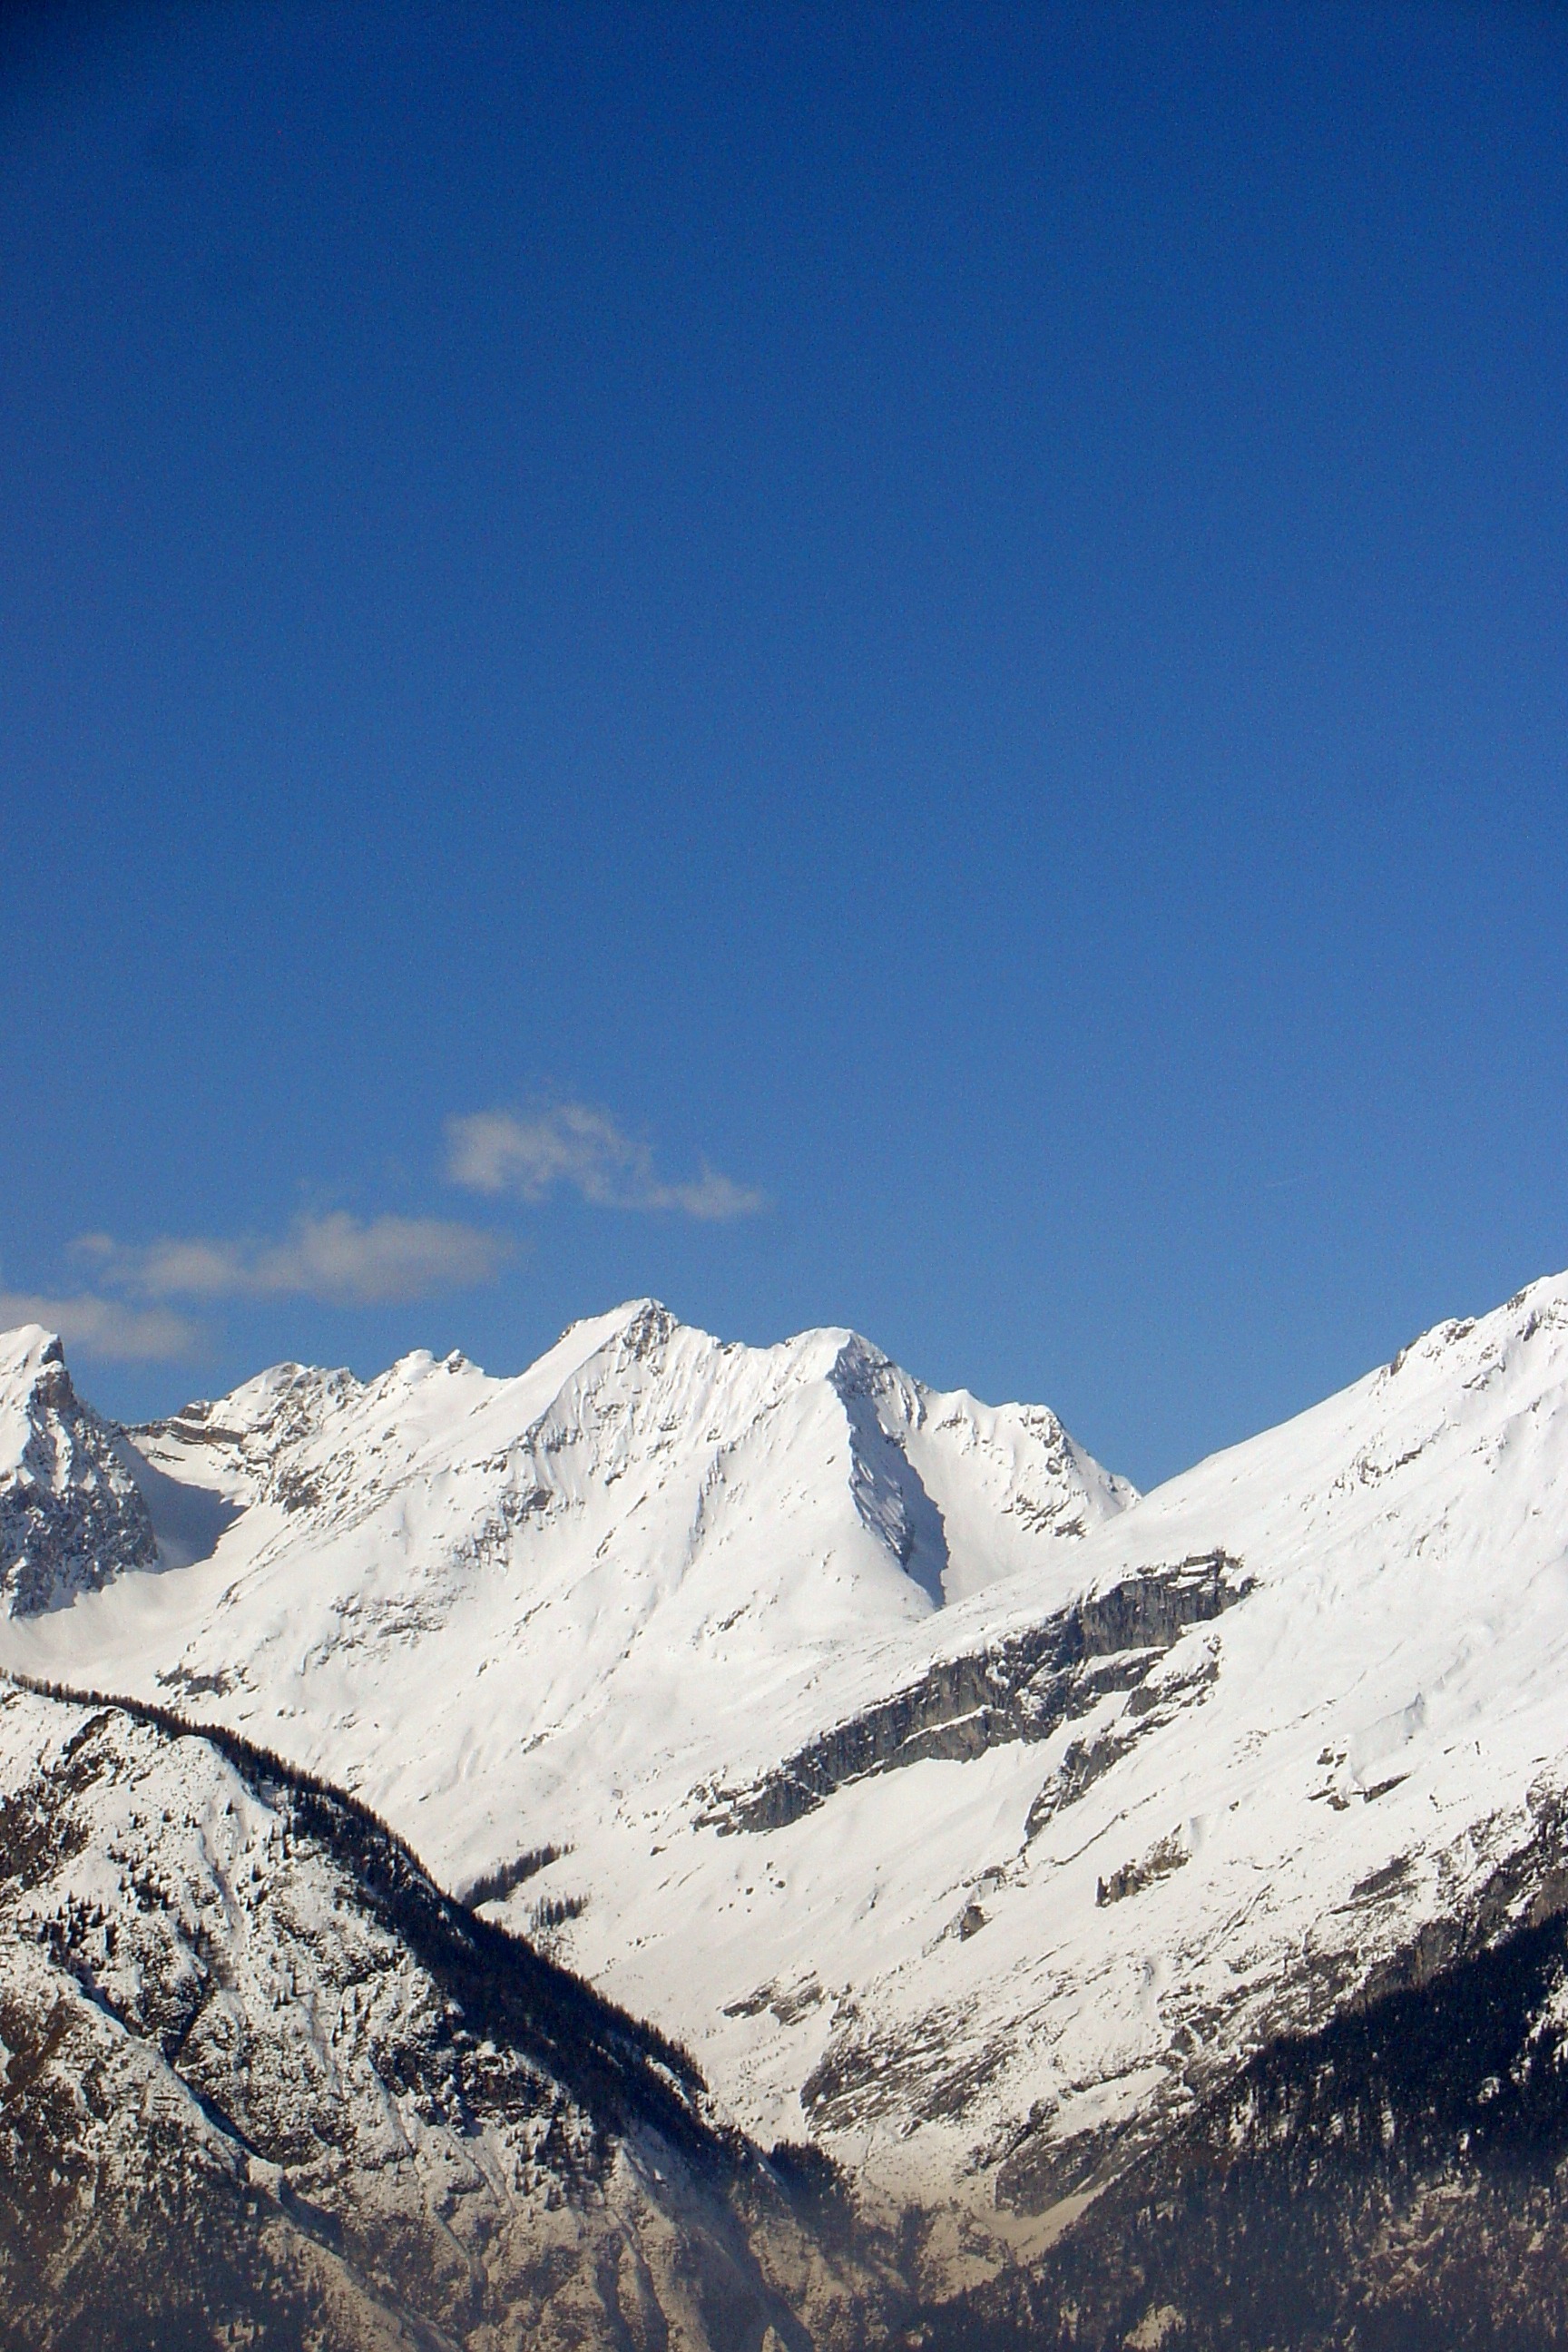
mountain, snow, winter, cloud, sky, mountain range, scenic, weather, alpine, season, ridge, summit, mountains, alps, plateau, dramatic, landform, postkartenmotiv, calendar image, geographical feature, mountainous landforms, geological phenomenon, dramatic look